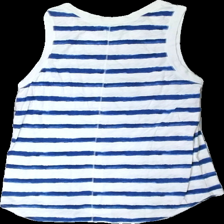
View: back
Type: Tank top
Category: Ladies
Brand: Missing
Colors: White, Blue
Material: 100% cotton
Pattern: Striped
Cut: Regular, C-collar
Season: All
Price range: <50
Recommended usage: Recycle